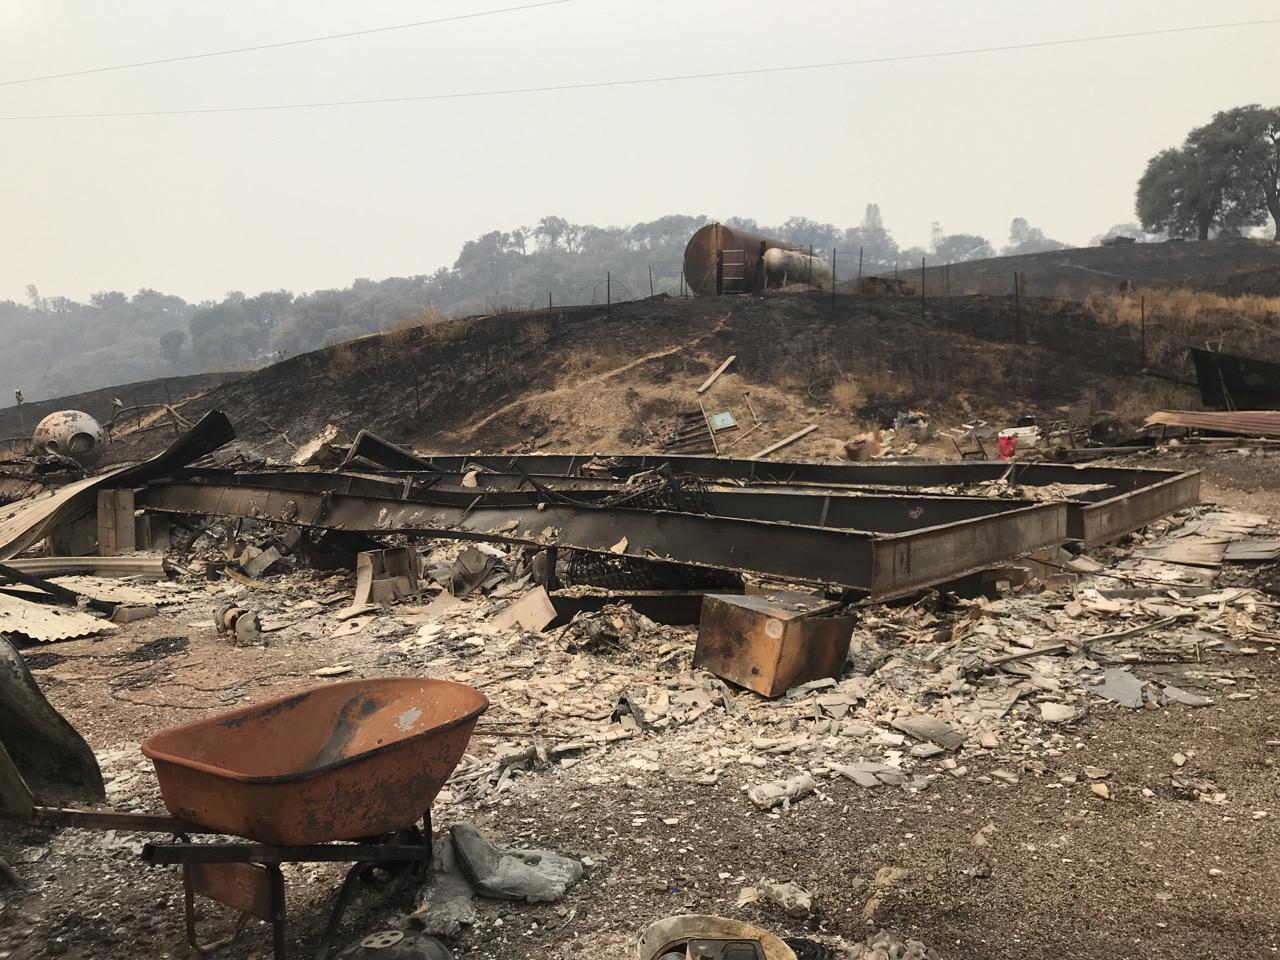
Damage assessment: destroyed